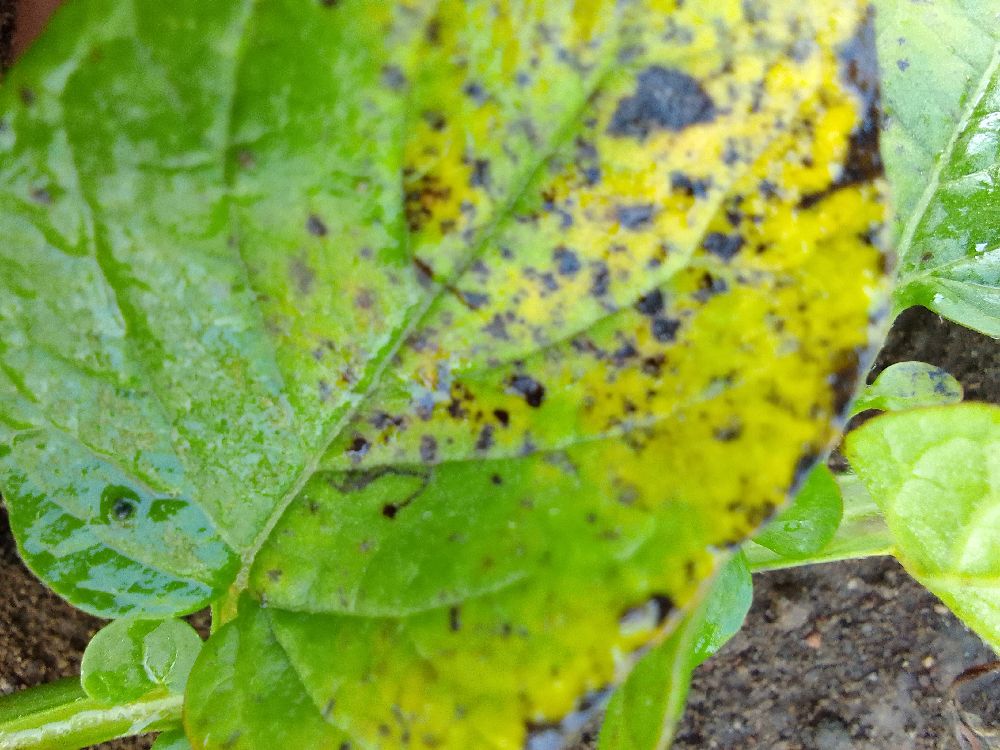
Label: Early blight